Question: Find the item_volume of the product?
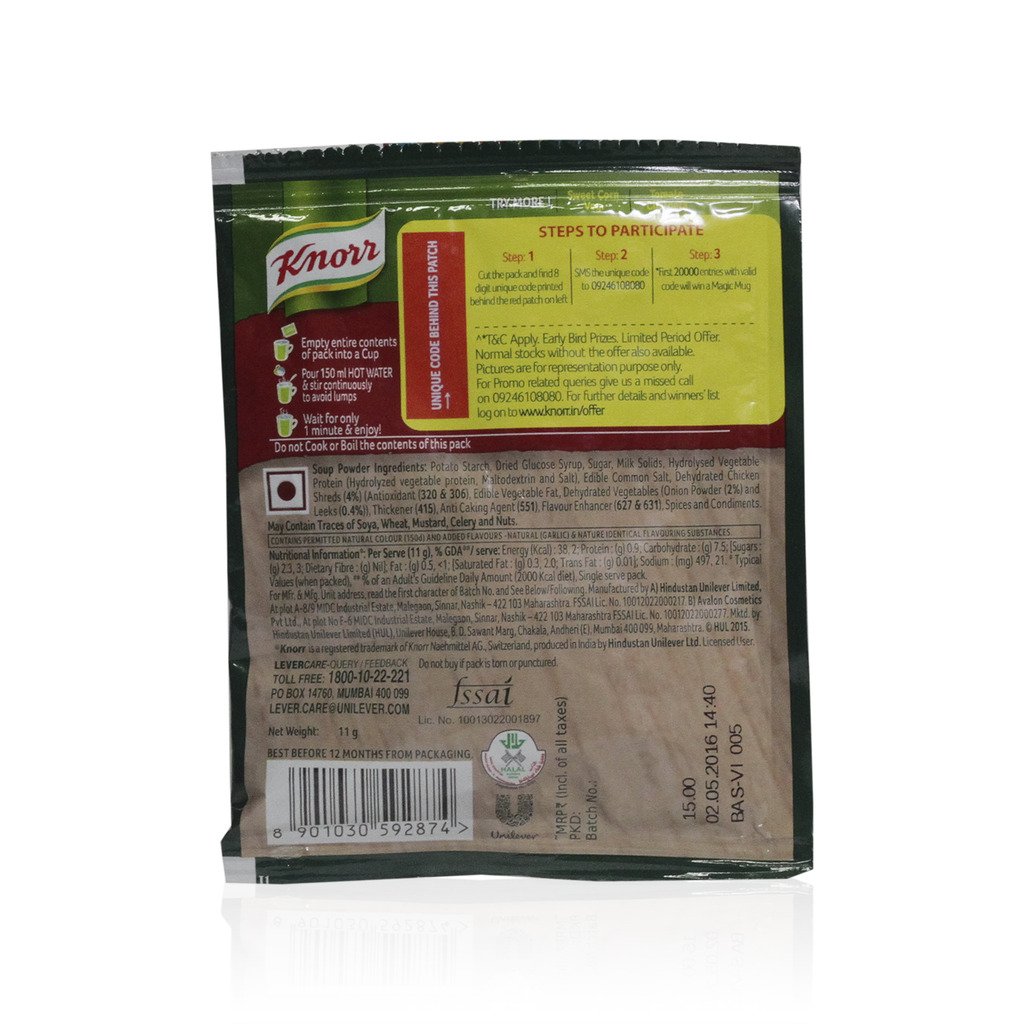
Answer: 8.0 cubic foot